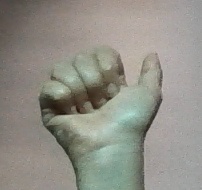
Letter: dhad